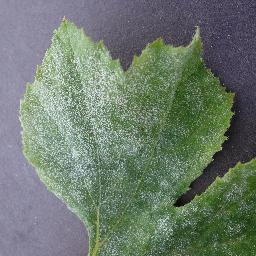
Label: Squash___Powdery_mildew